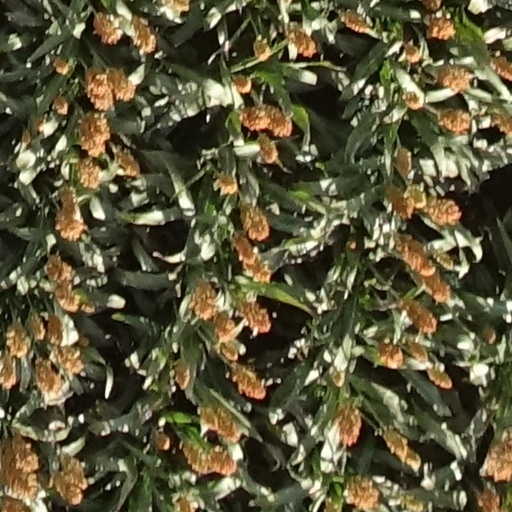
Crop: sorghum